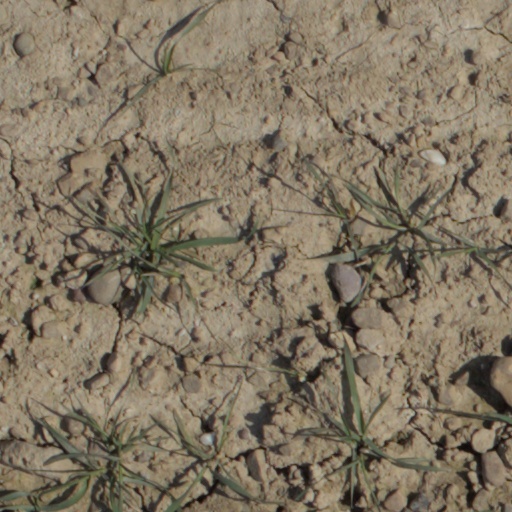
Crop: wheat